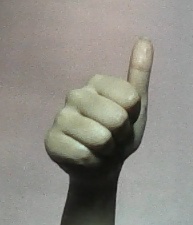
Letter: aleff